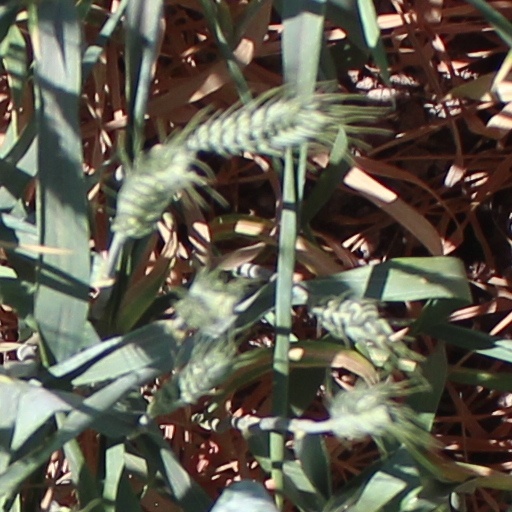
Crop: wheat